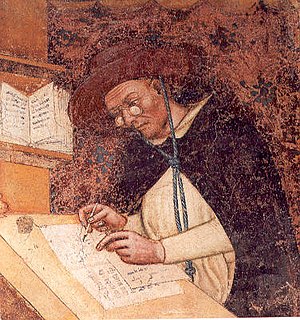
Middelalderen / Højmiddelalderen / Teknologi og militær
Portræt af kardinal Hugh af Saint-Cher af Tommaso da Modena, 1352, den første kendte afbildning af briller.[227]
Middelalderen er en periode i Europas historie der går fra 400-tallet frem til og med 1400-tallet. Den begyndte med det Vestromerske Riges fald og overgik til renæssancen og opdagelsestiden. Middelalderen er mellemperioden mellem de tre traditionelle dele i den vestlige historie: antikken, middelalderen og moderne tid. Middelalderen bliver underinddelt i tidlig middelalder, højmiddelalder og senmiddelalder.